Answer in natural language. How many Televisions are visible in the scene? Choose between the following options: 3, 2, 1, 0 or 4
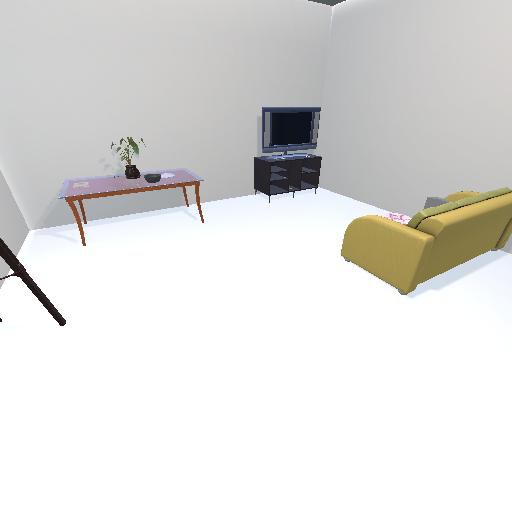
<answer>1</answer>